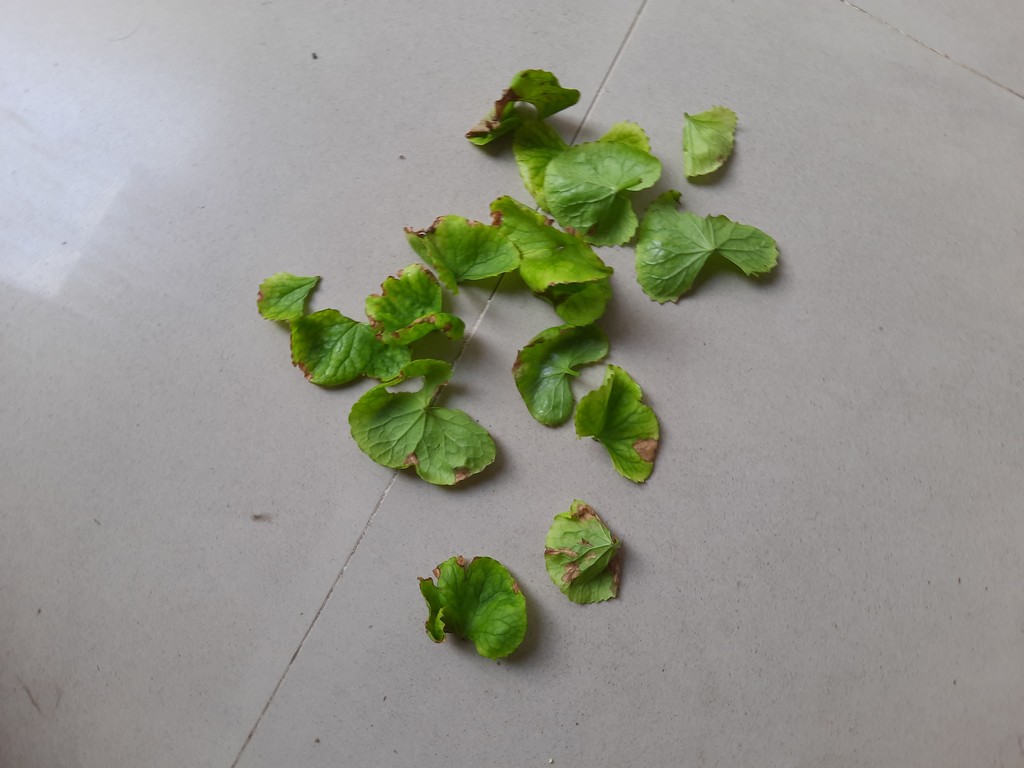
Label: Unhealthy